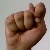
The image shows a hand gesture representing the letter 'T' in Indian Sign Language.